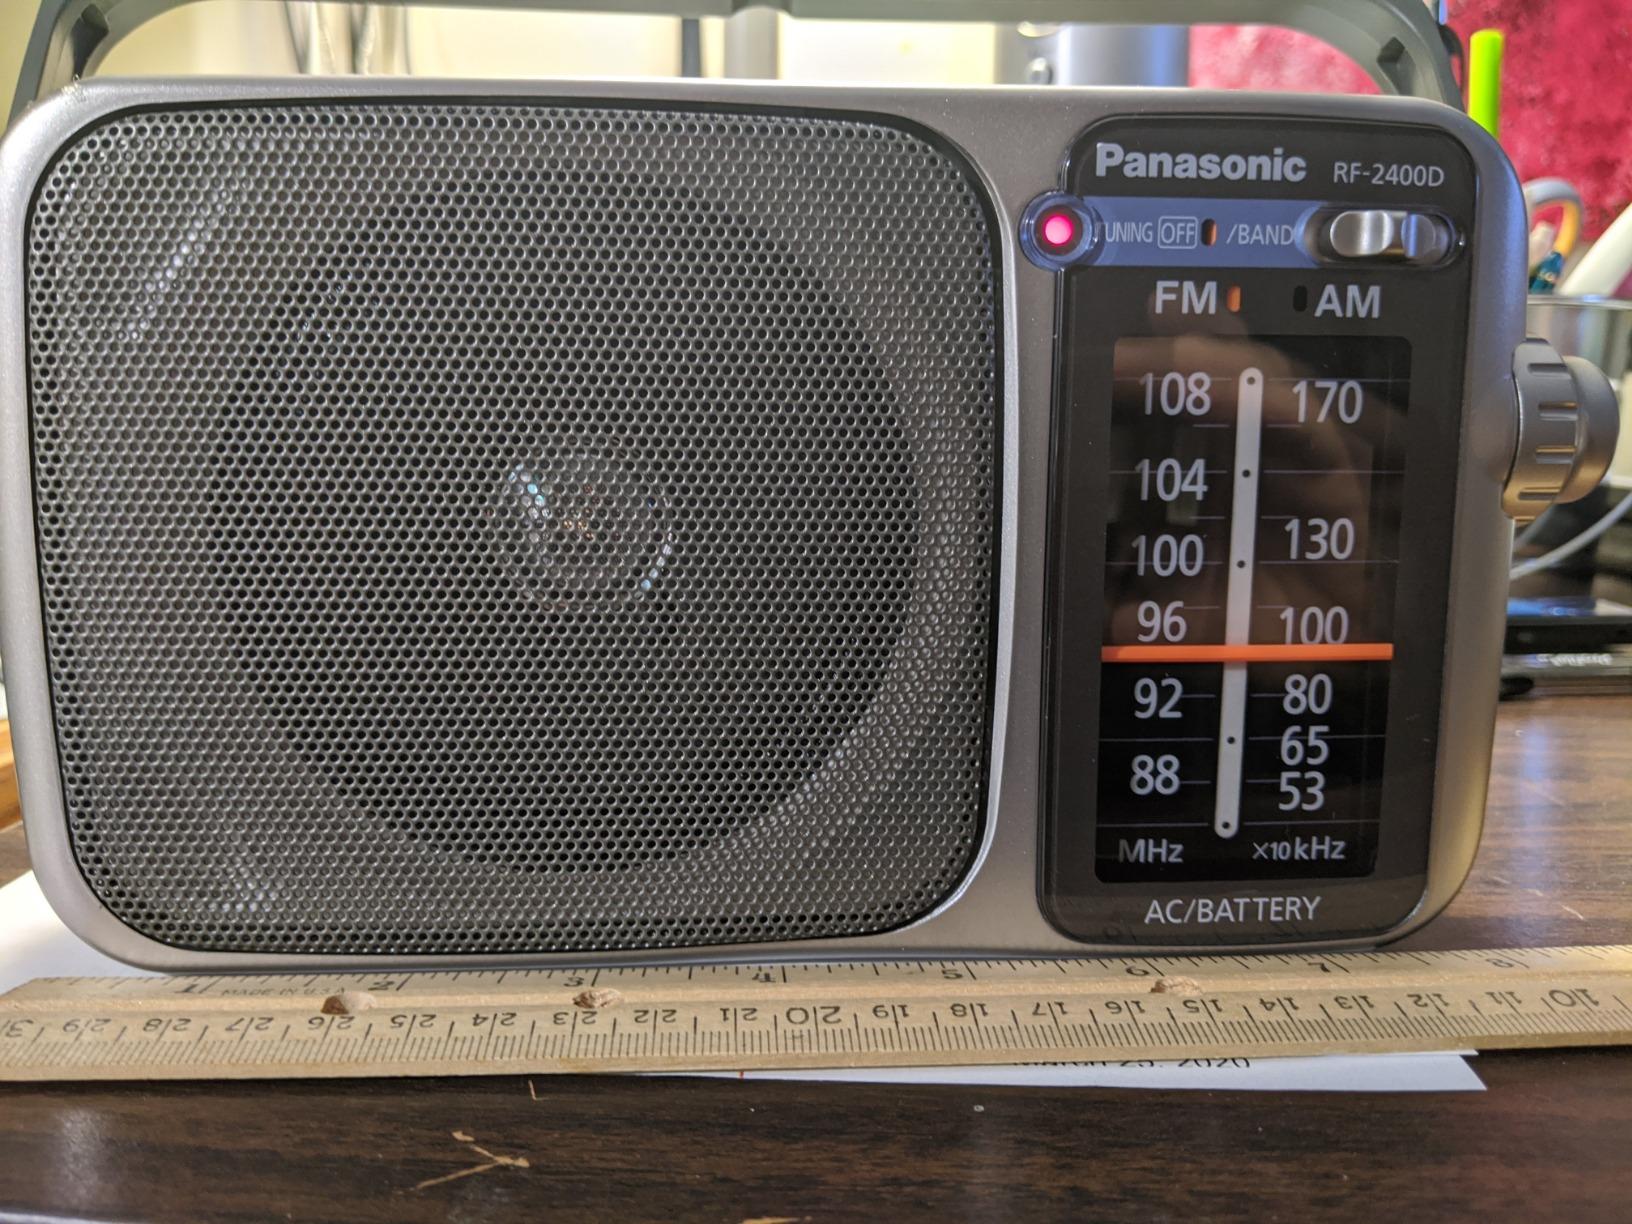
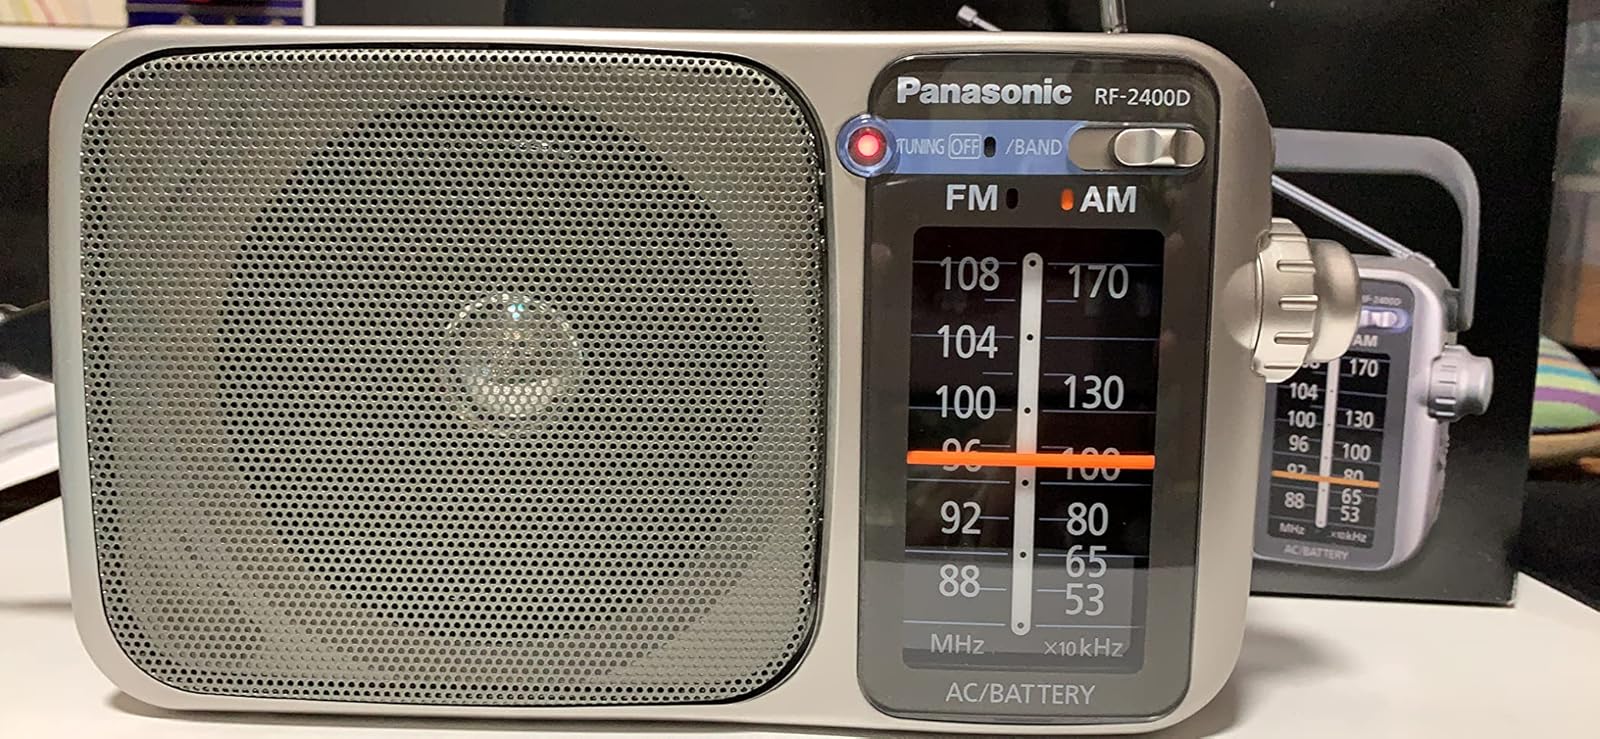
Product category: radio
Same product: yes